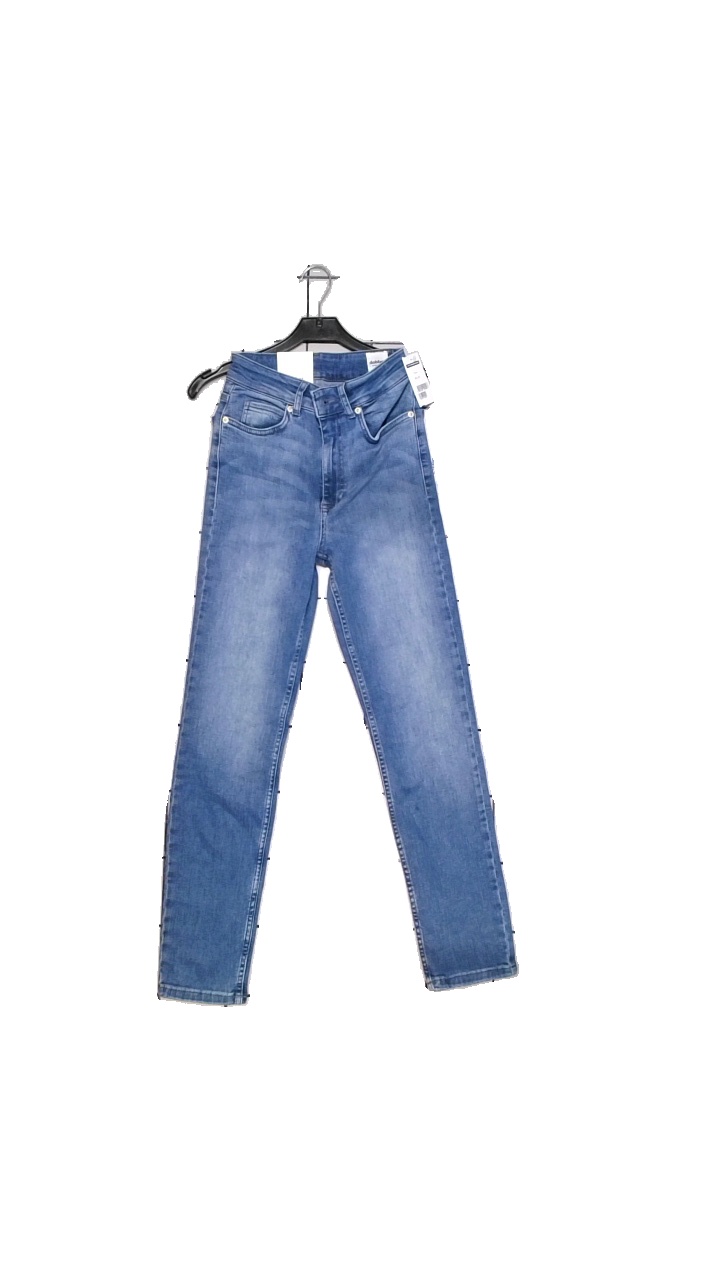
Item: Jeans (Unisex)
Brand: Dobber
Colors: Blue
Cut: Tight
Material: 92% cotton, 6% polyester, 2% elastane
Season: All
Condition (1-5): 4
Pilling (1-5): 4
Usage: Reuse
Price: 50-100